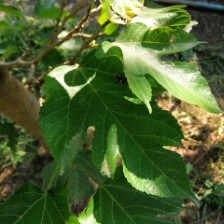
Variety: RedKing